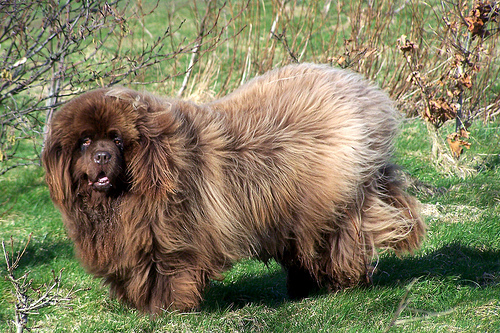
Breed: newfoundland